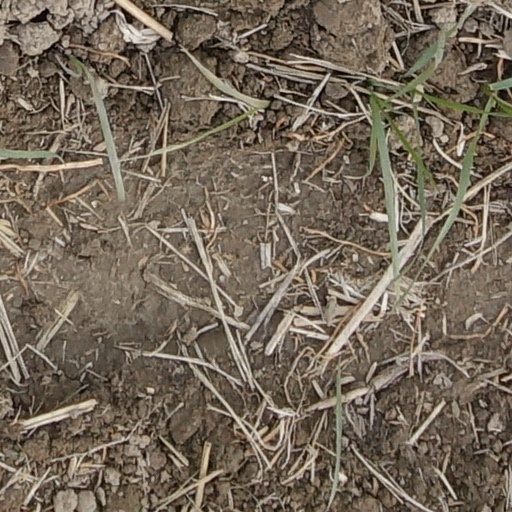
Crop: wheat